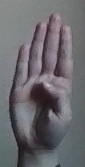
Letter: kaaf